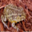
Label: frog